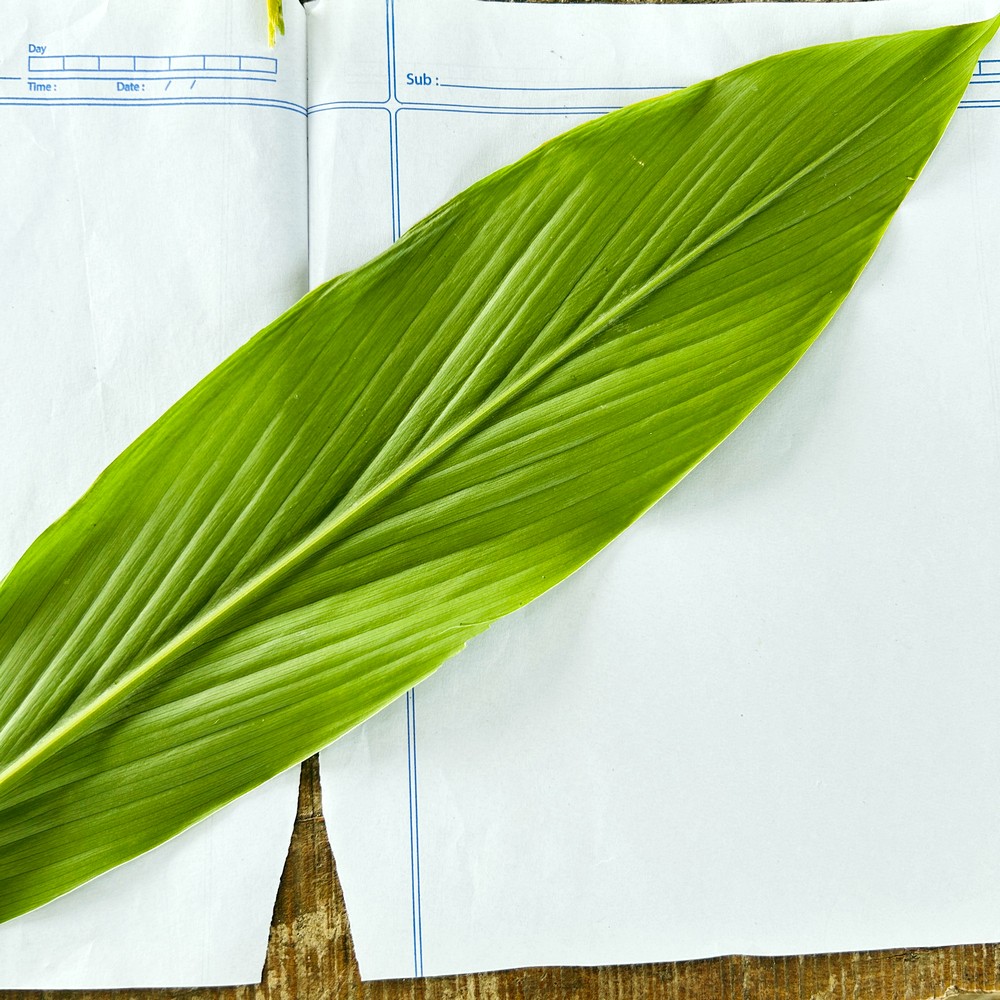
Label: Healthy Leaf